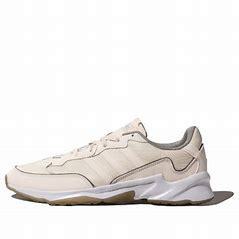
Brand: adidas
Model: neo Adidas NEO 20 20 FX